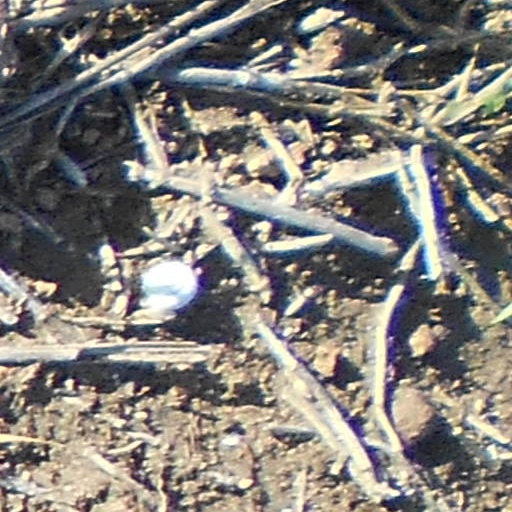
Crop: wheat